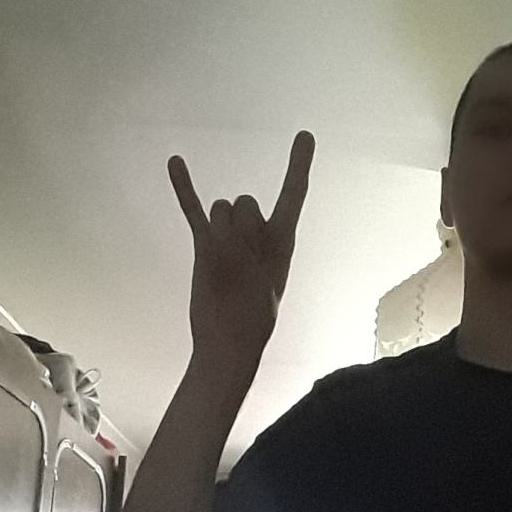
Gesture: rock